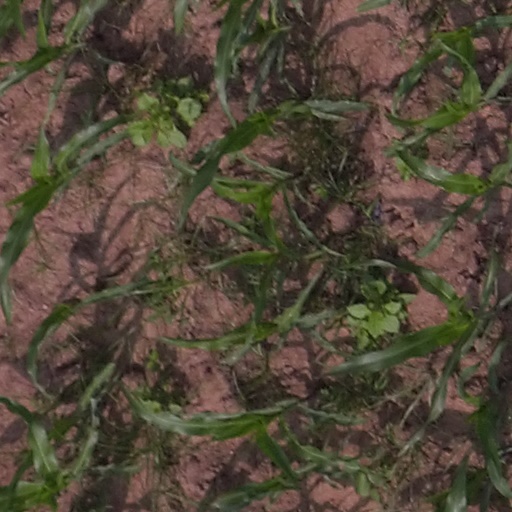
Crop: maize; corn